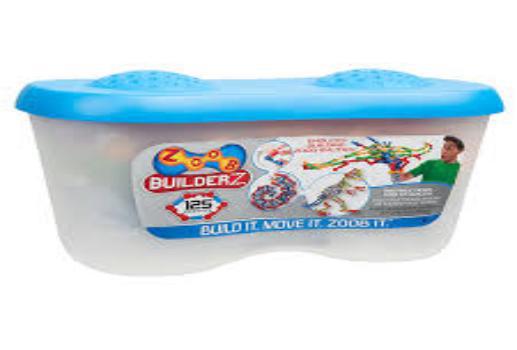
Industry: Leisure